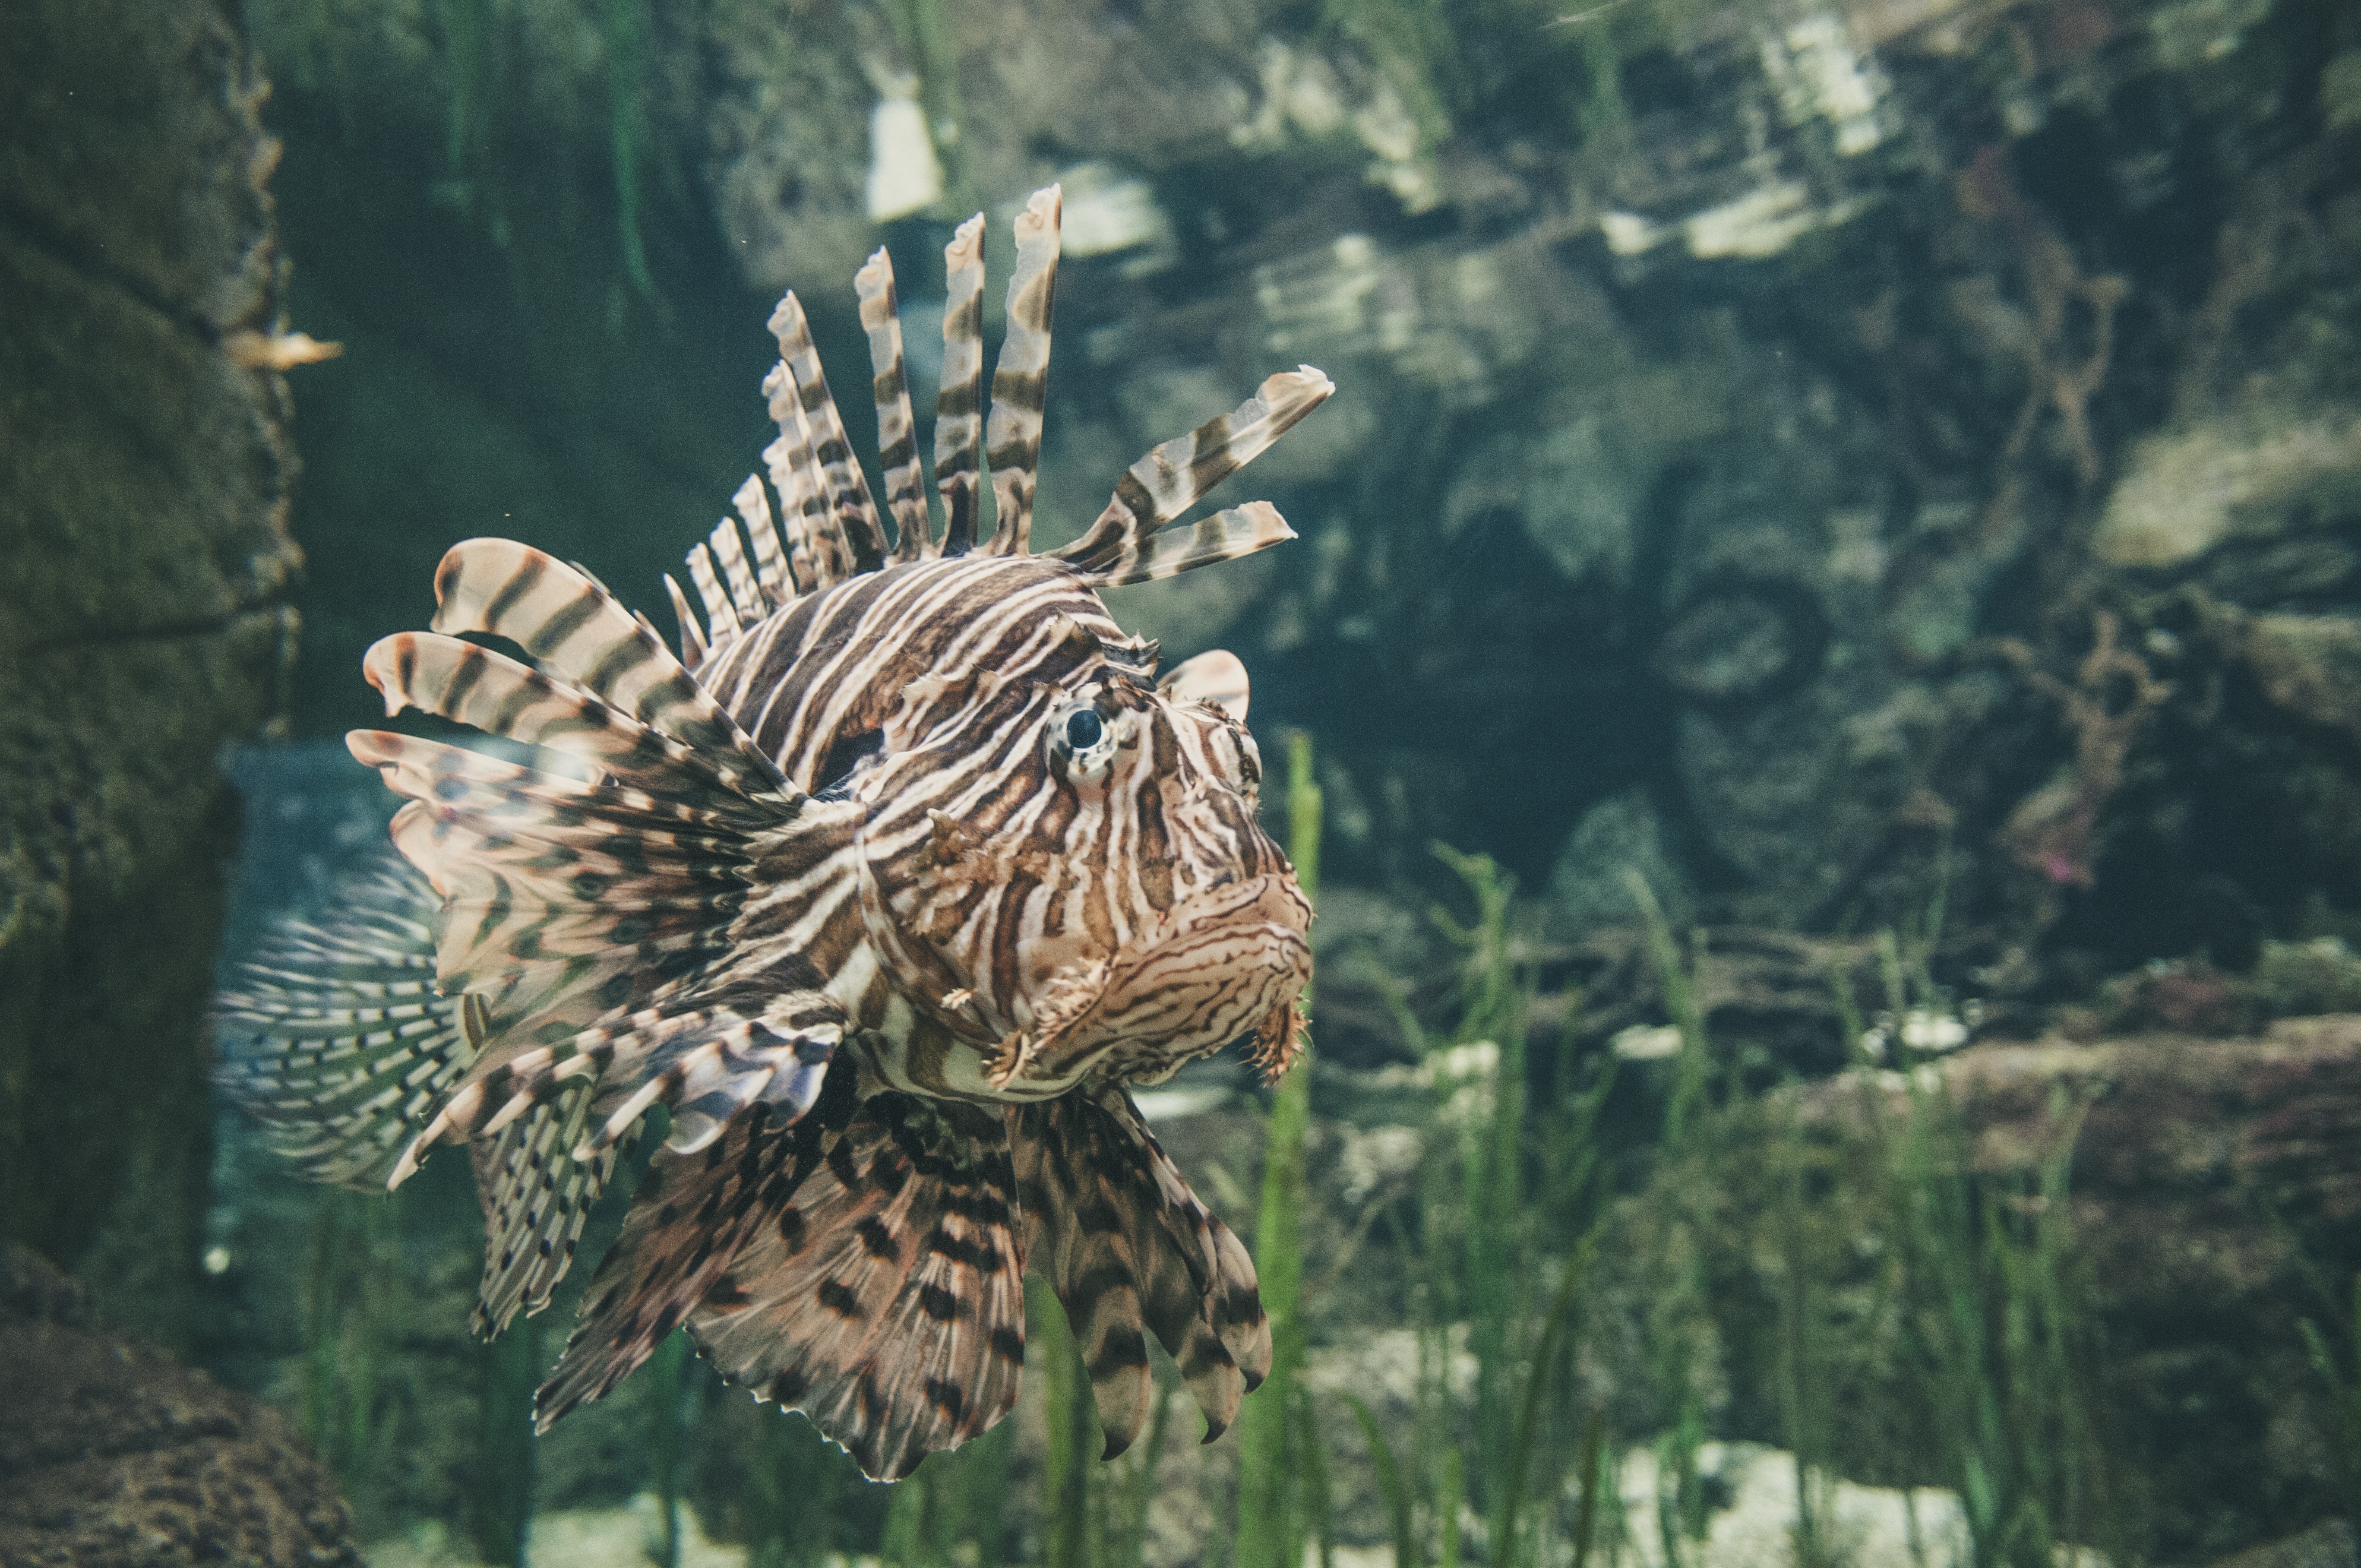
sea, water, nature, bird, wildlife, fish, fauna, toxic, exotic